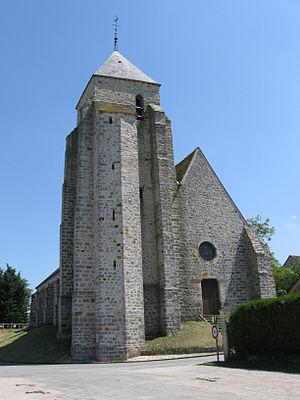
Église Saint-Jacques de Montigny-le-Guesdier. (département de la Seine-et-Marne, région Île-de-France).
Montigny-le-Guesdier est une commune française située dans le département de Seine-et-Marne en région Île-de-France.
Cet article recense les monuments historiques de l'est de la Seine-et-Marne, en France.